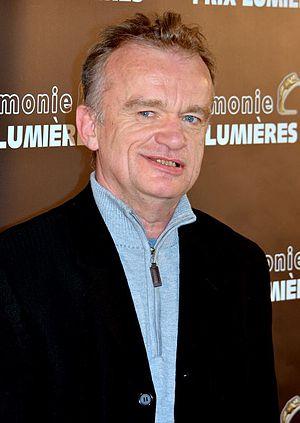
Dominique Pinon à la cérémonie des prix Lumières